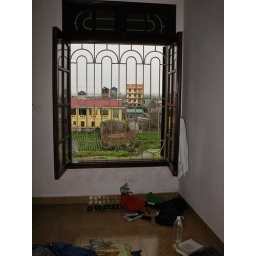
View of the 3rd floor sleeping area. Up to three of us sleep in this room.